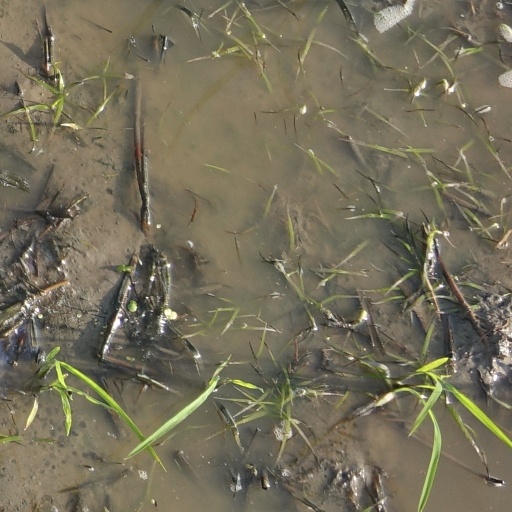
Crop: rice